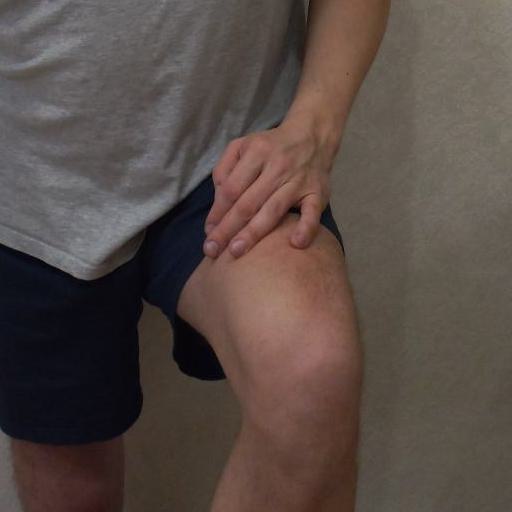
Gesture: no_gesture